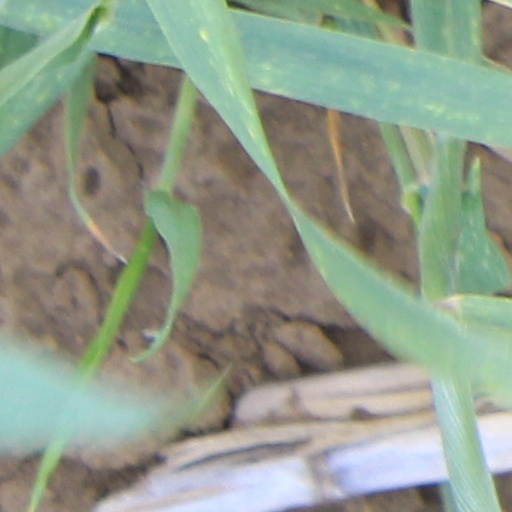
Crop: wheat